Kaprolat

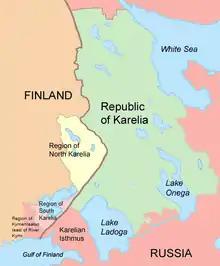
Kaprolat and Hasselmann were located by the large lakes west of the text "White Sea".

Kaprolat, together with the nearby position "Hasselmann", were German names for positions, each on its own hill, in East Karelia on the Russian side of the border during World War II. The positions were located west of the small Karelian town of Louhi. In a Soviet offensive in June 1944, around 120 Norwegian fighters were killed and 23 died in Soviet captivity. This loss, a total of around 143, is the largest loss that has affected a Norwegian combat unit ever.